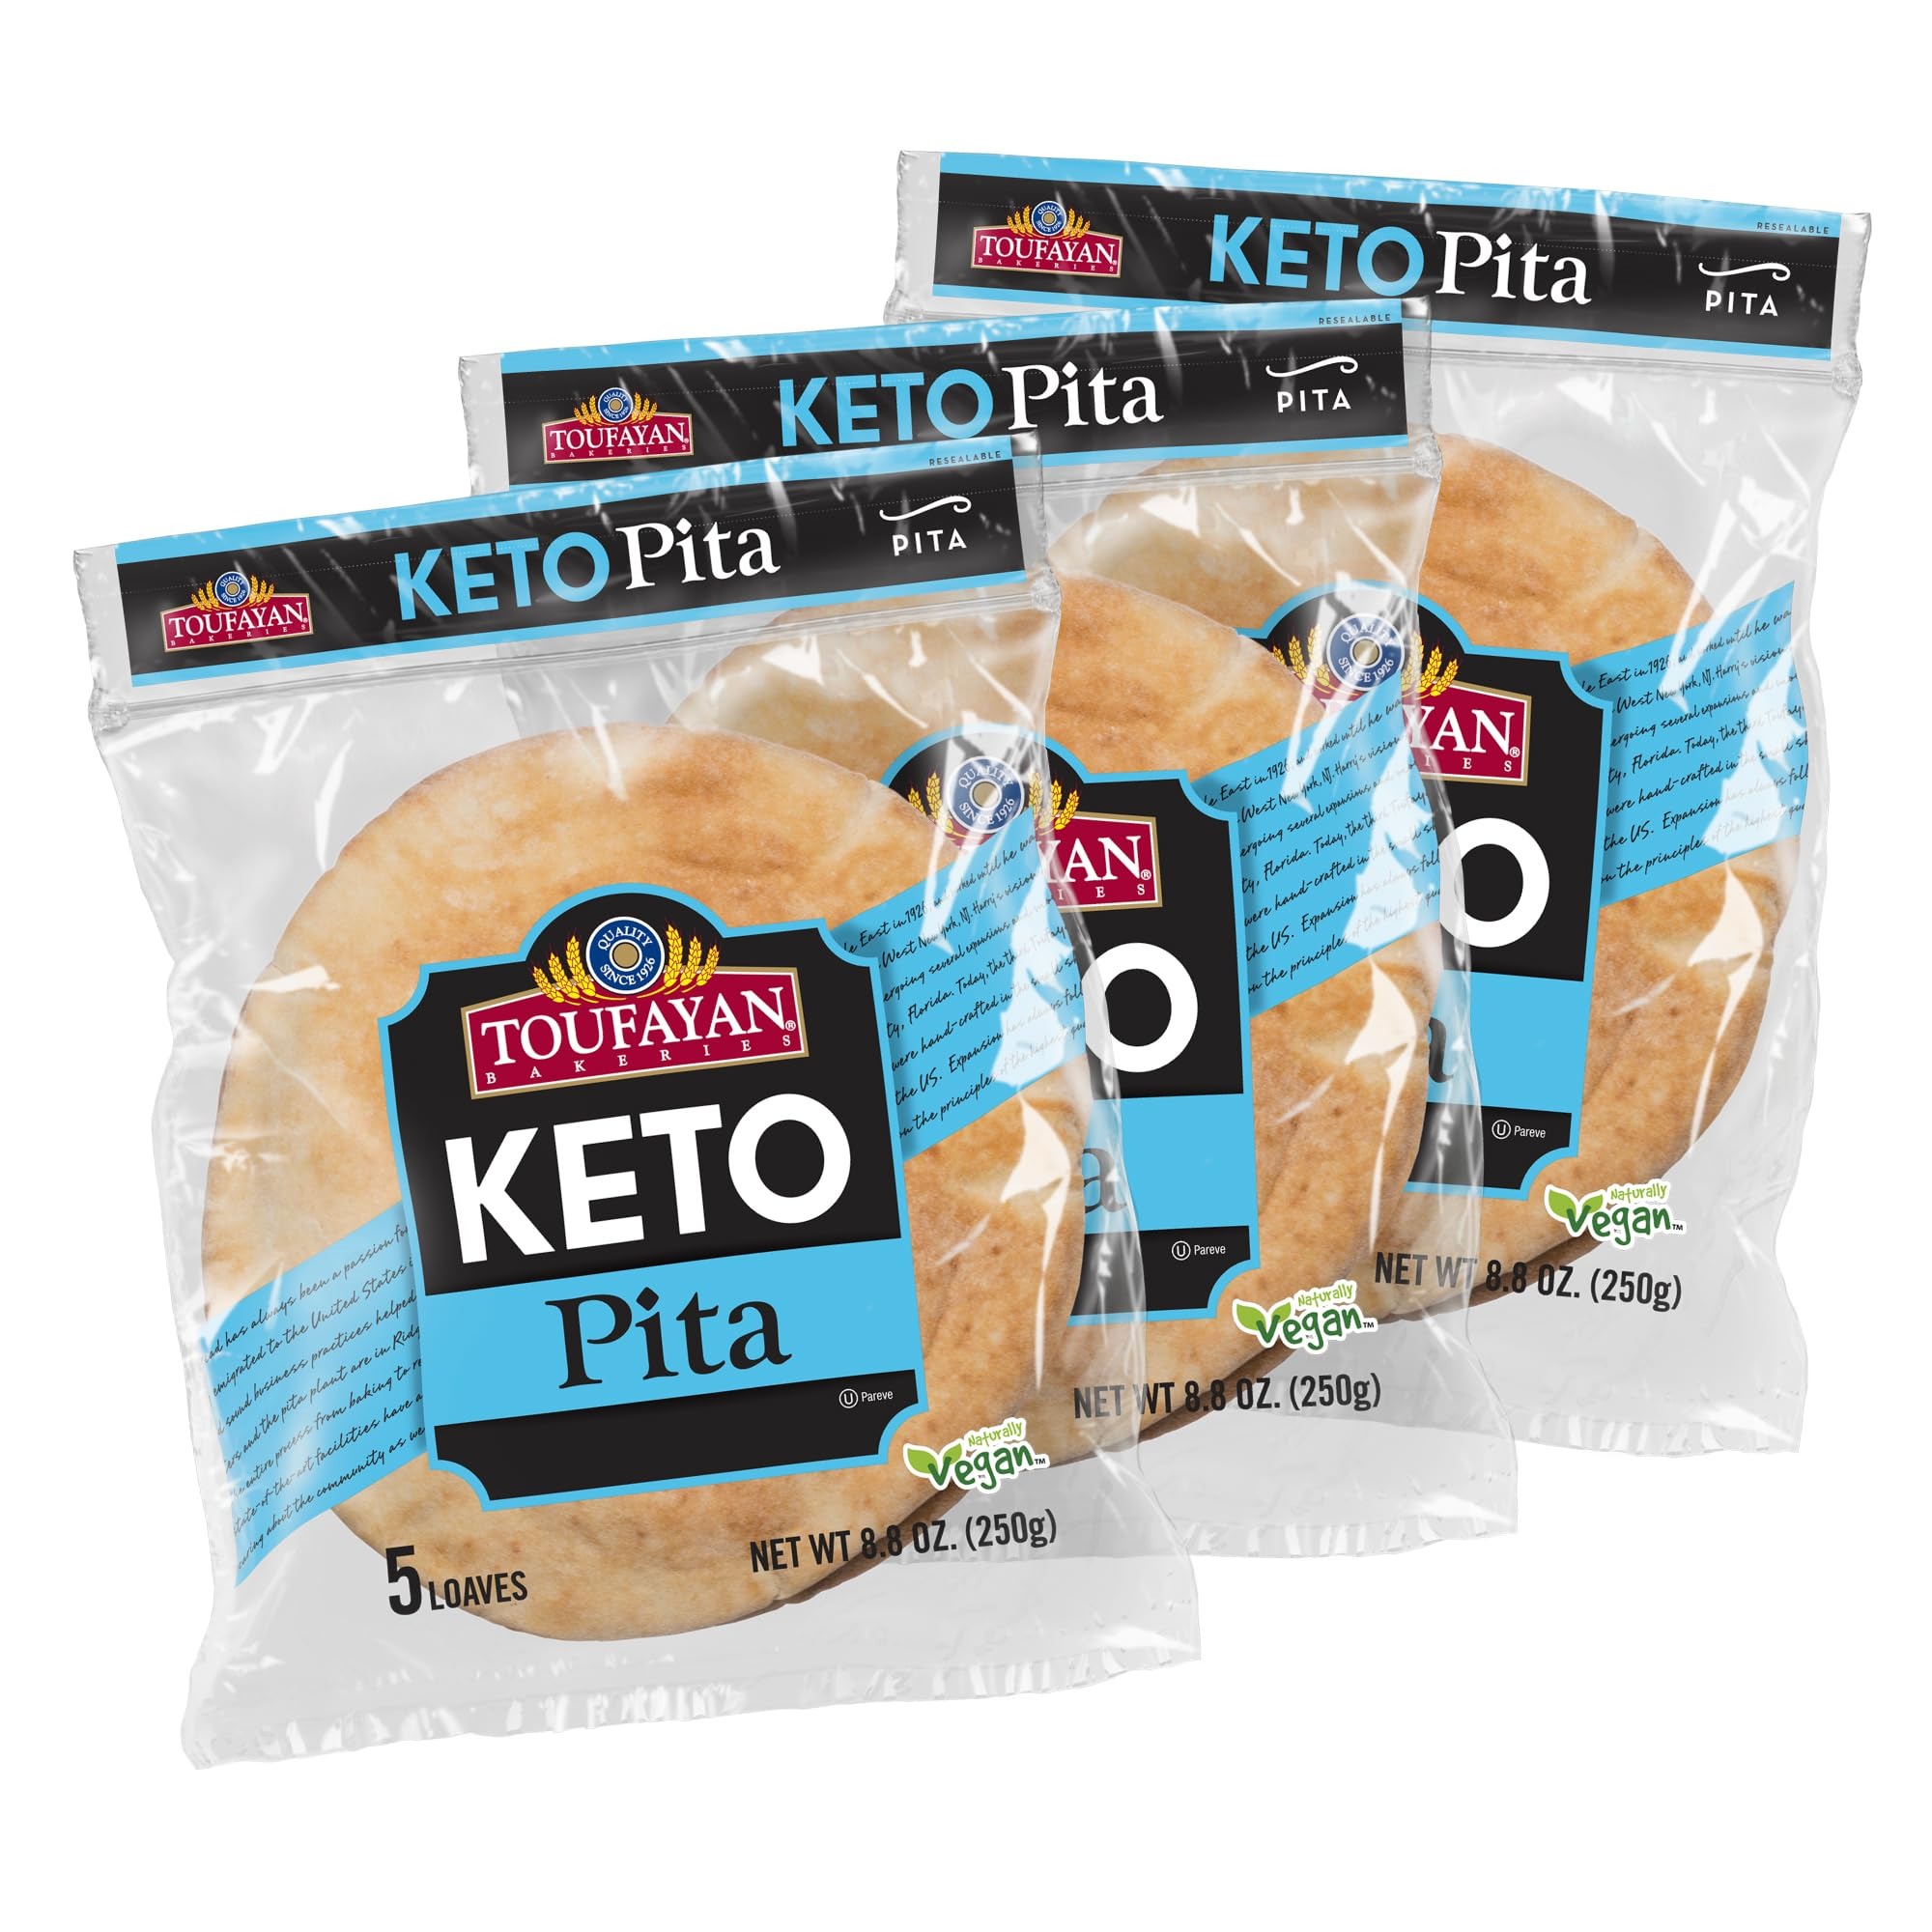
Item Name: Toufayan KETO Pita Bread | High Fiber and Protein, Low Carb, No Sugar (3 Pack, 15 Pitas Total)
Bullet Point 1: Upon arrival, FREEZE packages to maintain freshness for up to 8 months. Individually thaw as needed. For maximum freshness, use within 5 days of defrosting
Bullet Point 2: Manufacturing dates are stamped on each package (not expiration dates). Freeze upon delivery, thaw as needed. Storage instructions included with every order
Bullet Point 3: Delicious flat bread that fit into the ketogenic lifestyle with authentic flavor and texture
Bullet Point 4: High fiber and high protein
Bullet Point 5: Each pita is 140 calories and contains 14g of Fiber, 7g of Protein, 0g of Sugar and 5 Net Carbs per serving
Bullet Point 6: Vegan and Kosher
Bullet Point 7: Includes 3 Packages, 15 Pitas Total
Product Description: Toufayan Keto Pita is made with only the finest ingredients so they provide a really fresh, flavorful taste. They are satisfyingly light, resulting in the best paninis, sandwiches and flatbread pizzas. With 7g of Protein, 0g Sugar and only 140 Calories Per Serving, it’s a bread you can serve with confidence. We know your family will love the unbeatable fresh taste and texture of our Toufayan Pita.
Value: 26.7
Unit: Ounce

Price: 36.88